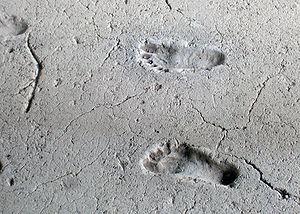
Managua ou Leal Villa de Santiago de Managua est une commune du Nicaragua, ainsi que le chef-lieu du département de Managua. Elle aussi la capitale du pays, le siège du gouvernement et des pouvoirs de l'État.